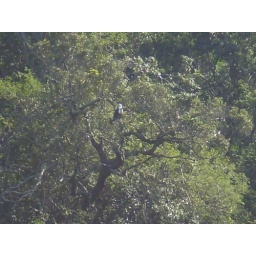
eagle Alton spotted very far away in the trees